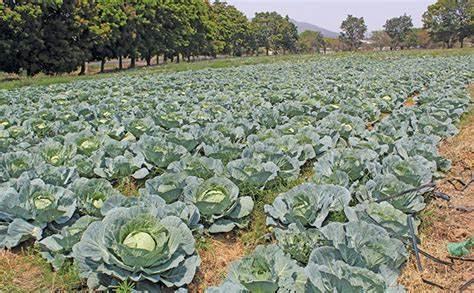
Shamba la kabichi limepandwa kwa wingi kwa kutumia mbinu za kisasa, likiwa tayari kwa mavuno na kusambaza malighafi viwandani. Mpangilio huu wa uzalishaji wa kiwango kikubwa kwa ajili ya kuchakata bidhaa kama juisi, mboga mboga zilizokaushwa, na virutubisho vya viwandani.